Night Mail

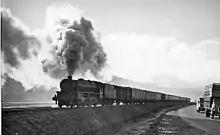
Shots of "Night Mail" include trains travelling up and down Beattock Summit in Scotland.

During the construction of the sorting coach set, Watt, Jones, and Jackson were assigned an engine to themselves and travelled up and down Beattock Summit in Scotland several times. This included another dangerous shot captured by Jackson, after attempts to take footage of the driver's cab produced film that was too dark. To solve this, Jackson sat atop of the coal pile in the locomotive's tender while holding a reflective sheet made with silver paper that acted as a mirror to make subjects brighter. As he filmed, the train passed a bridge which knocked the reflector off and narrowly missed his head. The cameramen continued into Scotland to film the closing shots at dawn, and Watt captured the partridges, rabbits, and dogs at a Dumfries farm. During their stay in Glasgow, Grierson informed Watt that upon completing the interior scenes and recording the sound, the film's budget had been spent and suggested that filming cease. Watt still had more footage to capture, however, wishing for a coda that showed an engine being cleaned and serviced at the end of the journey before starting its next one. The situation was solved when the three stayed with Watt's mother in Edinburgh and travelled to Glasgow in the guard's van to get the final shots.